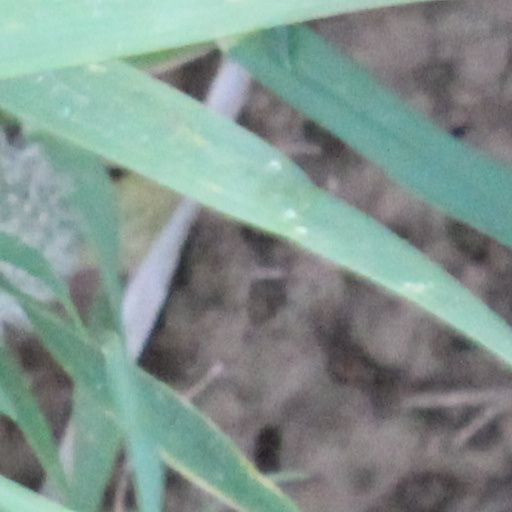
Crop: wheat